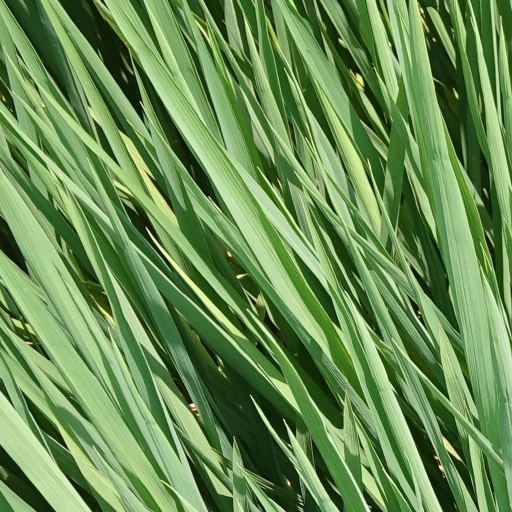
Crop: rice